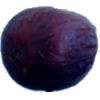
Label: Fig 1